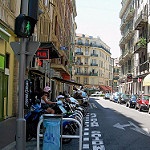
Scene: Outdoor